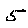
Label: 5